Western Australian Museum

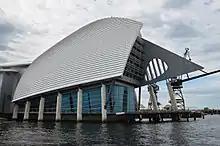
The WA Maritime Museum building on Victoria Quay, Fremantle

After four years of construction, the Perth museum re-opened on Saturday, 21 November 2020. The new museum is named "WA Museum Boola Bardip", and features new exhibitions and topics such as the formation of the Universe, WA's latest inventions, dinosaurs, newly discovered species and local communities.